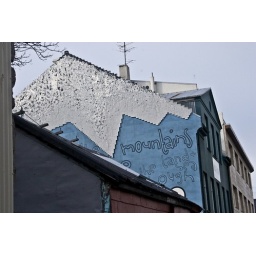
Another wall decorated with the mirror like pieces that move in the wind